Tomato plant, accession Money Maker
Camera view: vertical (180 deg); turntable rotation: 90 degrees
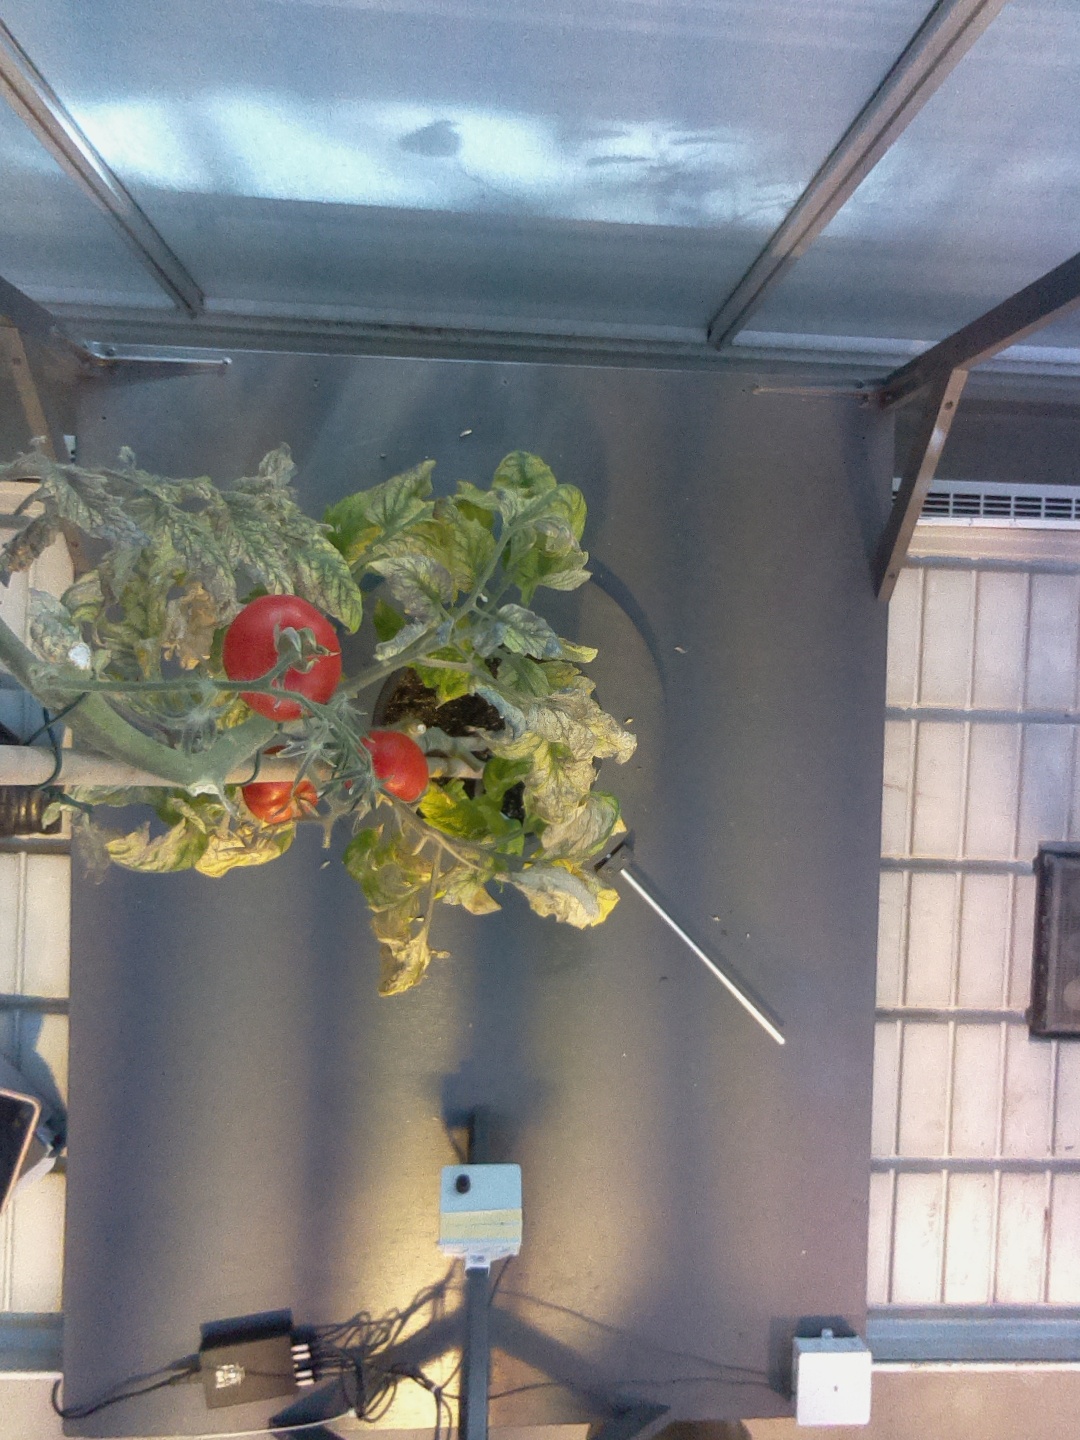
BBCH growth stage 87: 70%-80% of fruits show typical fully ripe color